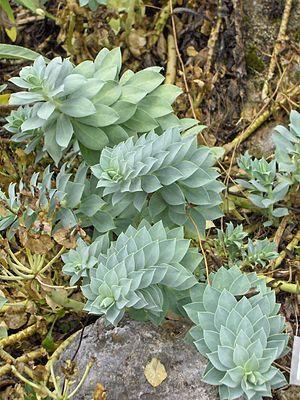
La liste des espèces protégées en Corse est une liste officielle définie par le gouvernement français, recensant les espèces végétales qui sont protégées sur le territoire de la région Corse, en complément de celles qui sont déjà protégées sur le territoire métropolitain. Elle a été publiée dans un arrêté du 24 juin 1986.